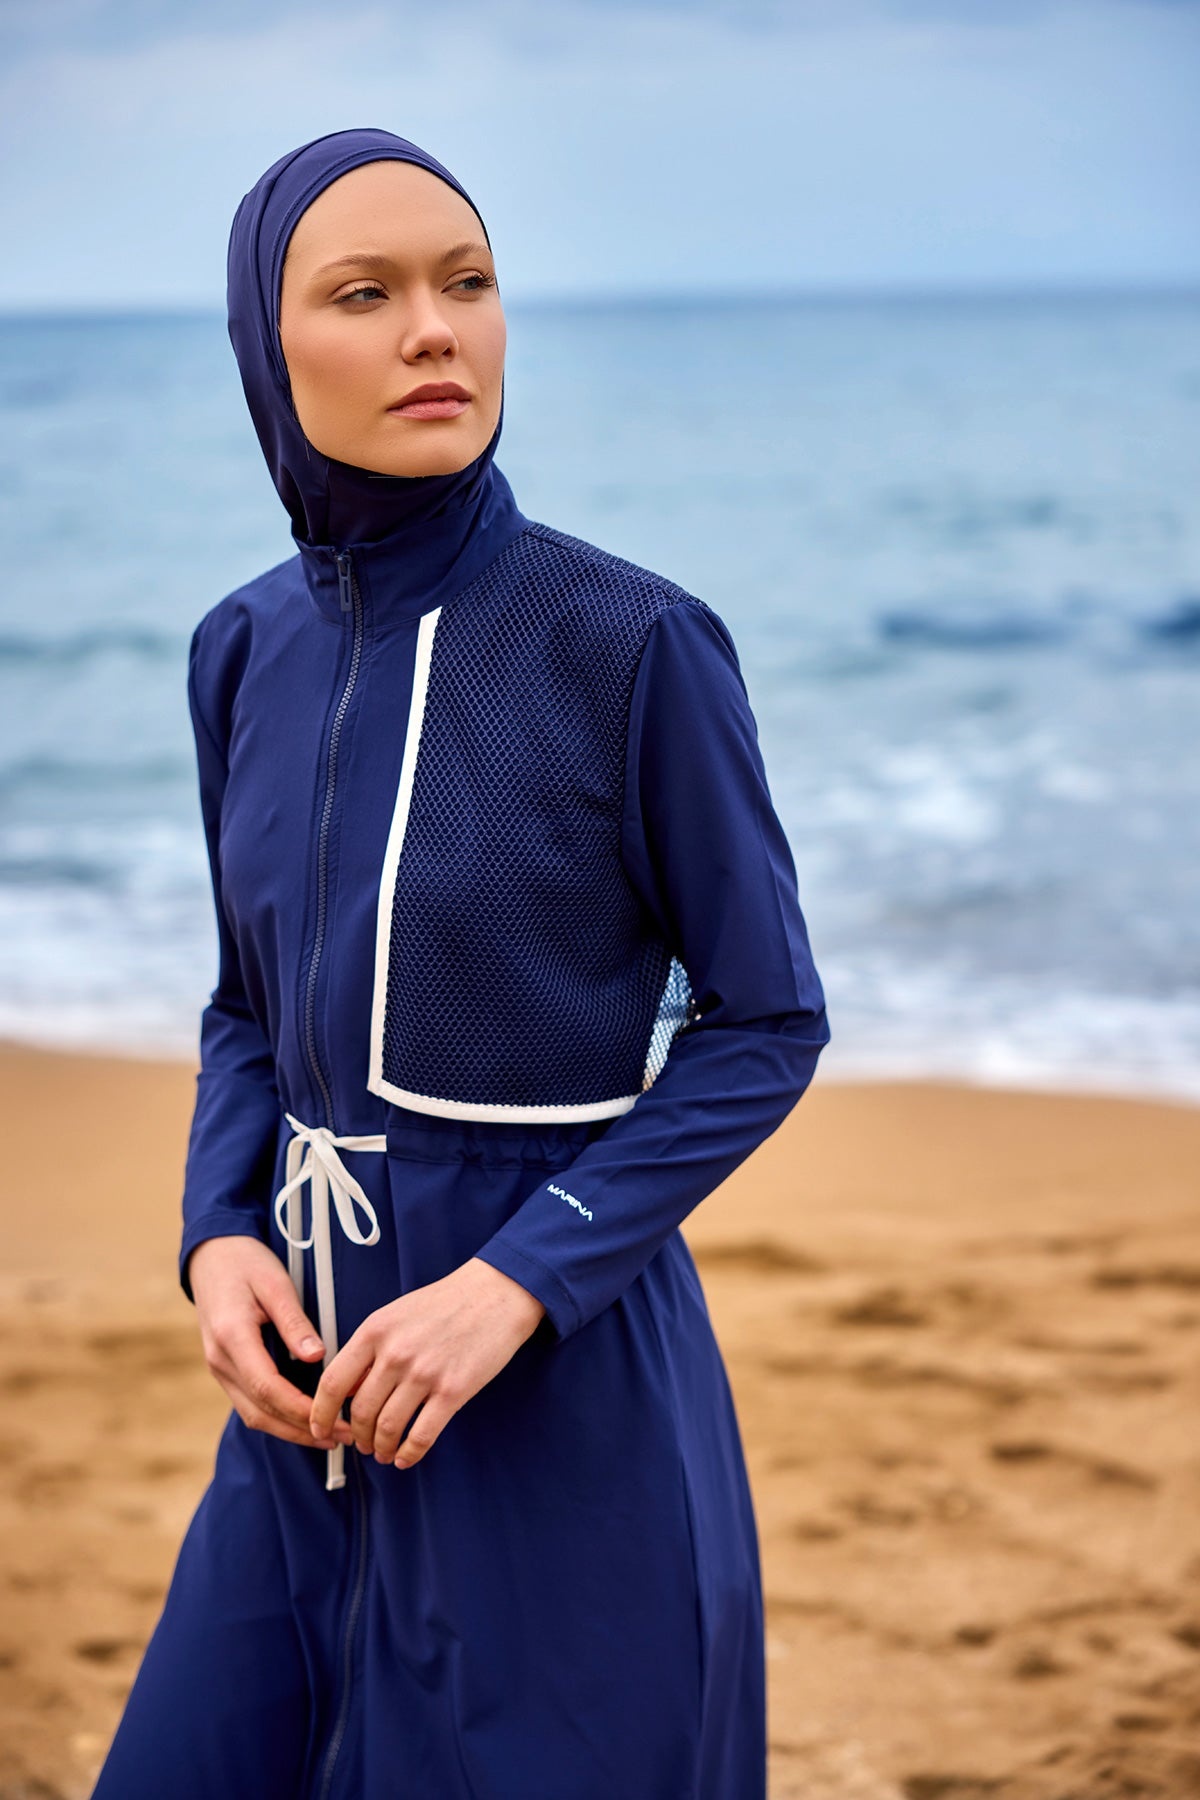
Navy Full Coverage Modest Swimwear Burkini Set M2506-2
Marina Navy Full Coverage Modest Swimwear Burkini Set M2506-2 The M2506-2 model by Marina brings contemporary refinement to modest swimwear. With its technical mesh chest detail and vibrant corded waist, this full-coverage burkini in rich navy ensures freedom of movement, security, and confident swim performance. ✨ Editor's Note Marina’s M2506-2 in navy combines striking asymmetry and smart tailoring. The dynamic chest panel, adjustable drawcord waist, and carefully placed slit at the hem allow unrestricted movement and timeless elegance. Designed for those who expect both form and function in their swimwear. 🧵 Product Details HIGH NECK Neatly tailored neckline offers protection and poise in and out of the water. CHEST PANEL DETAIL Refined mesh overlay on the chest introduces visual texture and functionality. ADJUSTABLE WAIST CORD Front drawstring can be cinched for a flattering silhouette and secure fit. WATER-REPELLENT FABRIC Engineered to dry quickly and reduce drag, ideal for pool or seaside use. WATER DRAINAGE PANELS Mesh-lined panels under the arms and tunic sides release water and air efficiently. FASTENING BUTTON Connects the tunic to the pants to avoid rising while in motion or water. CAP SIZING OPTIONS Comfort assured with different cap sizes: one for S–2XL, larger for 3XL–5XL. 🎥 Product Video 📌 Key Specifications Stretch fabric: 78% Polyamide PA, 22% LYCRA® Elastane (used in cap) Woven fabric: 90% Polyester, 10% Elastane (used in tunic and pants) UPF50+ Protection: Blocks 98% of UVA and UVB rays OEKO-TEX® Standard 100 certified: Tested for harmful substances Hydrophobic coated fabric dries quickly and repels water Side slit in tunic enables improved movement while swimming Front drawcord offers adjustable waist fit Button system connects tunic to pants for swim security Drainage panels under arms and sides allow water and air flow Cap sizing: One size for S–2XL, two sizes for 3XL–5XL Swim cap: Lightweight, quick-dry, inner grip strip; bun-compatible Straight-leg swim leggings for reliable, modest coverage Set includes: Tunic, pants, swim cap, and padded seamless bustier (4 pieces) Bustier: Removable padding, designed for active swim Tunic length: 108 cm / 42.5 in Sizing differences: +2.5 cm width, +1 cm height per size Model measurements: Height: 178 cm, Bust: 83 cm, Waist: 60 cm, Hips: 90 cm Model wears: Size S This product does not include matching family sets.
Brand: Marina Modest
Category: Apparel & Accessories > Clothing > Swimwear > Burkinis